Holly Hill Municipal Building

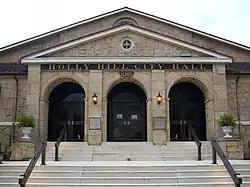

The Holly Hill Municipal Building (also known as the Holly Hill City Hall) is a historic building in Holly Hill, Florida, United States. It is located at 1065 Ridgewood Avenue. On April 8, 1993, it was added to the U.S. National Register of Historic Places.